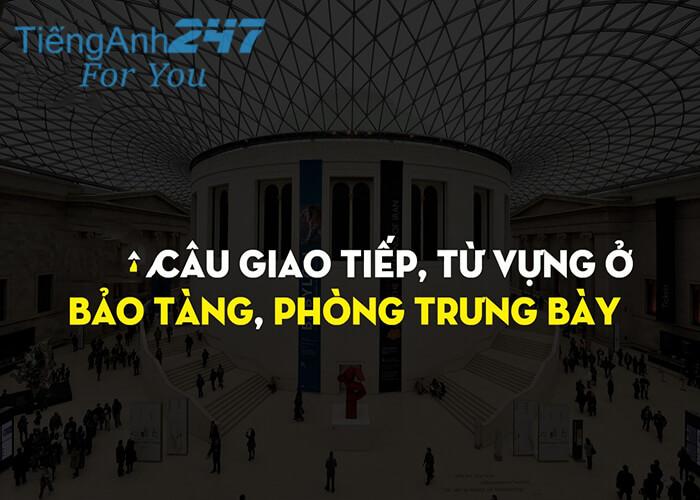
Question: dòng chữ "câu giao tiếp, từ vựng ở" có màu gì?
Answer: màu trắng